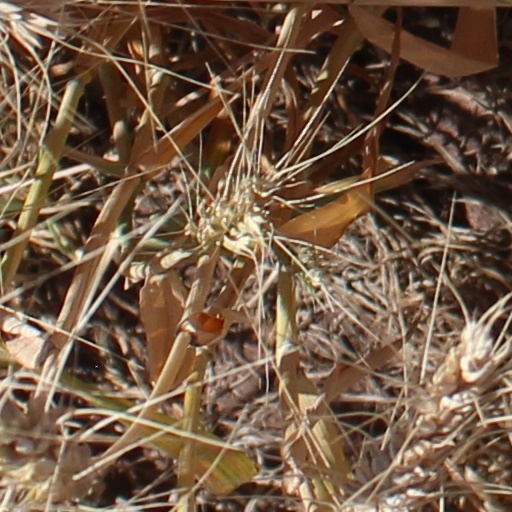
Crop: wheat